My Big Fat Greek Wedding 2

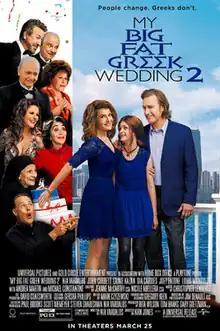
Theatrical release poster

My Big Fat Greek Wedding 2 is a 2016 American romantic comedy film directed by Kirk Jones and written by Nia Vardalos. The film stars Vardalos, John Corbett, Lainie Kazan, Michael Constantine (in his final film role), Andrea Martin, Ian Gomez, and Elena Kampouris.